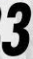
Number: 3